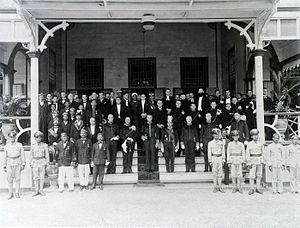
Aux Indes néerlandaises, un résident était un fonctionnaire néerlandais chargé de l'administration d'une gewest ou région.
Pontianak est la capitale de la province indonésienne de Kalimantan occidental dans l'île de Bornéo. La ville a le statut de kota et est administrativement distincte du kabupaten homonyme.